Steen Andersen Bille (1751–1833)

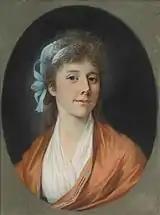
Frederikke Vilhelmine Bille

In the spring of 1797, whilst most of Europe was at war, neutral Denmark-Norway had expanded its trade in the Mediterranean and it was necessary for the country's interests to protect this. The Moors had until now been appeased with annual gifts of tribute, but Tripoli now declared war on Denmark, seizing a merchant ship – the "Providentia" from Bergen – and selling the crew into slavery.